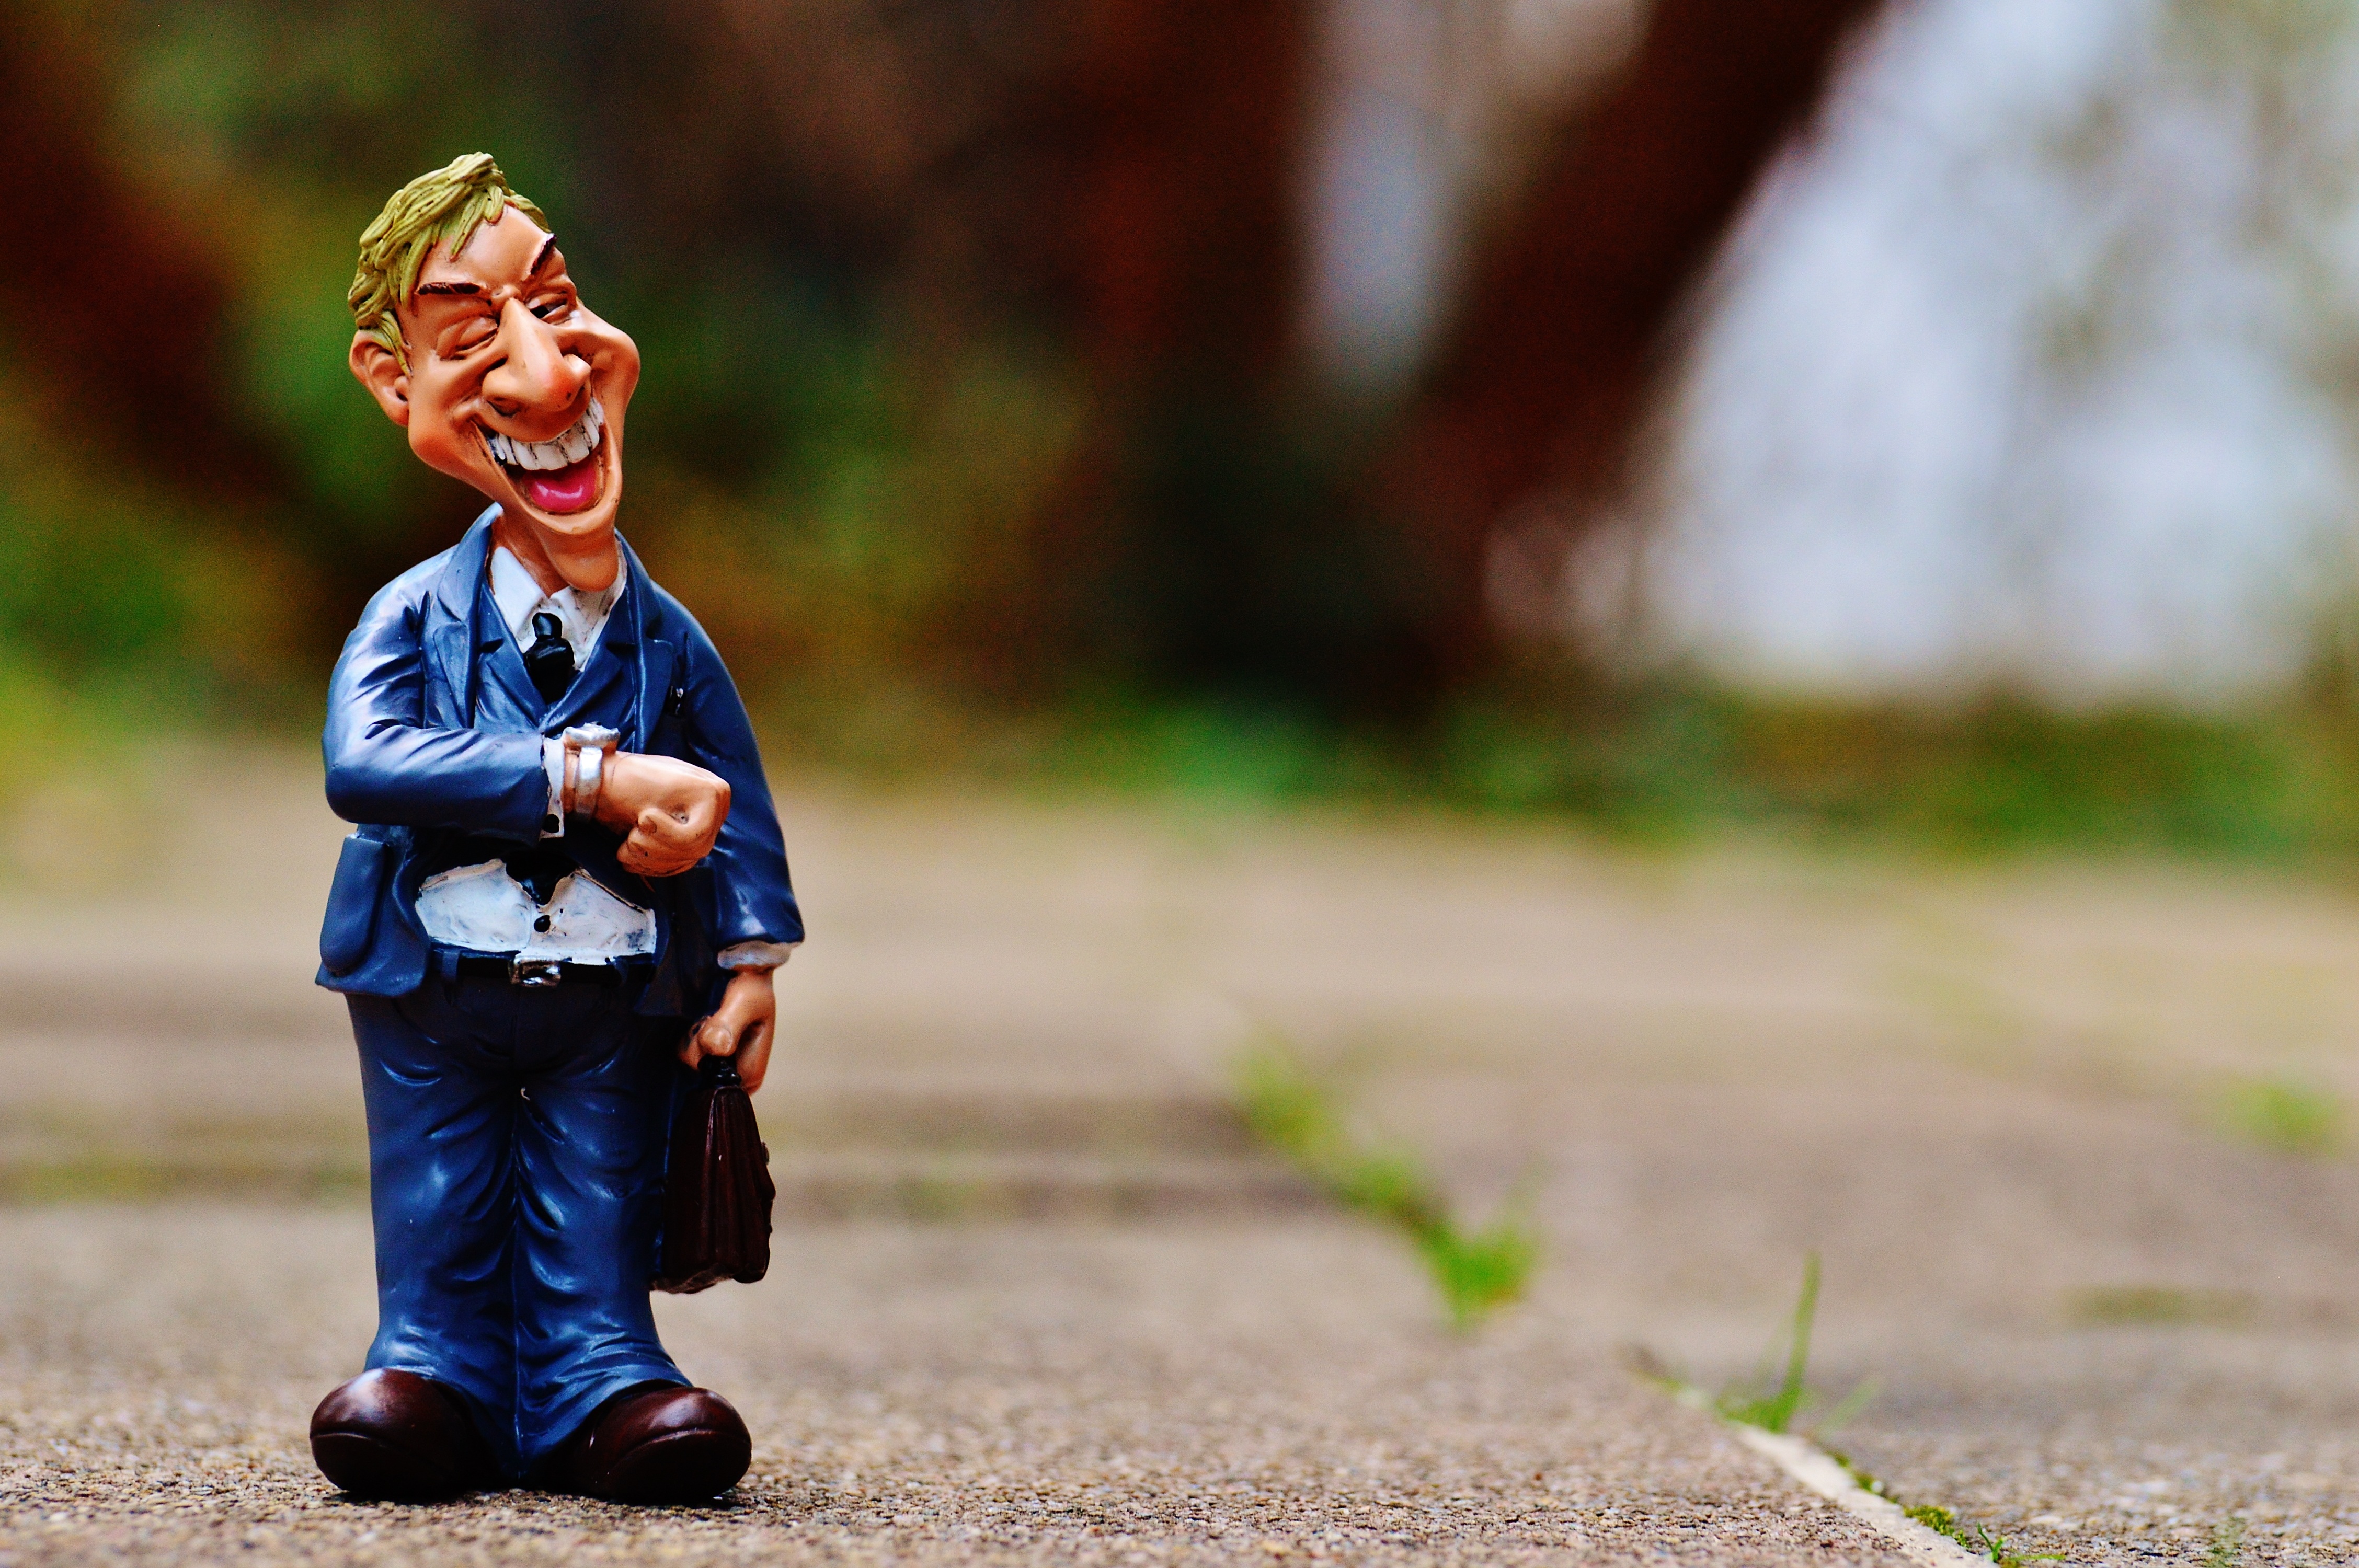
person, people, spring, child, laugh, wrist watch, fun, figure, toddler, funny, businessman, time of, on time, time is money, human positions